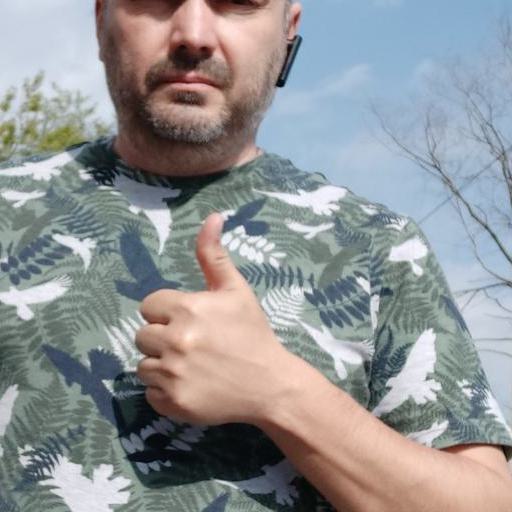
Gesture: like